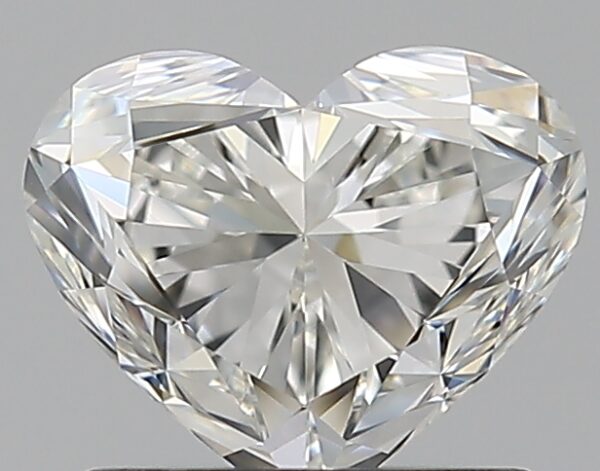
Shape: heart
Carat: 1
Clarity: VVS1
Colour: I
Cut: GD
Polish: EX
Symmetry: VG
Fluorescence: N
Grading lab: GIA
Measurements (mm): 5.65 x 6.85 x 4.33